Thanos Petsos

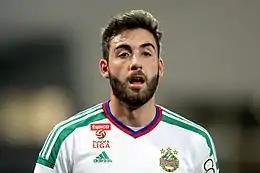
Petsos with Rapid Wien in 2015

Thanos Petsos (born 5 June 1991) is a Greek professional footballer who plays as a defensive midfielder.